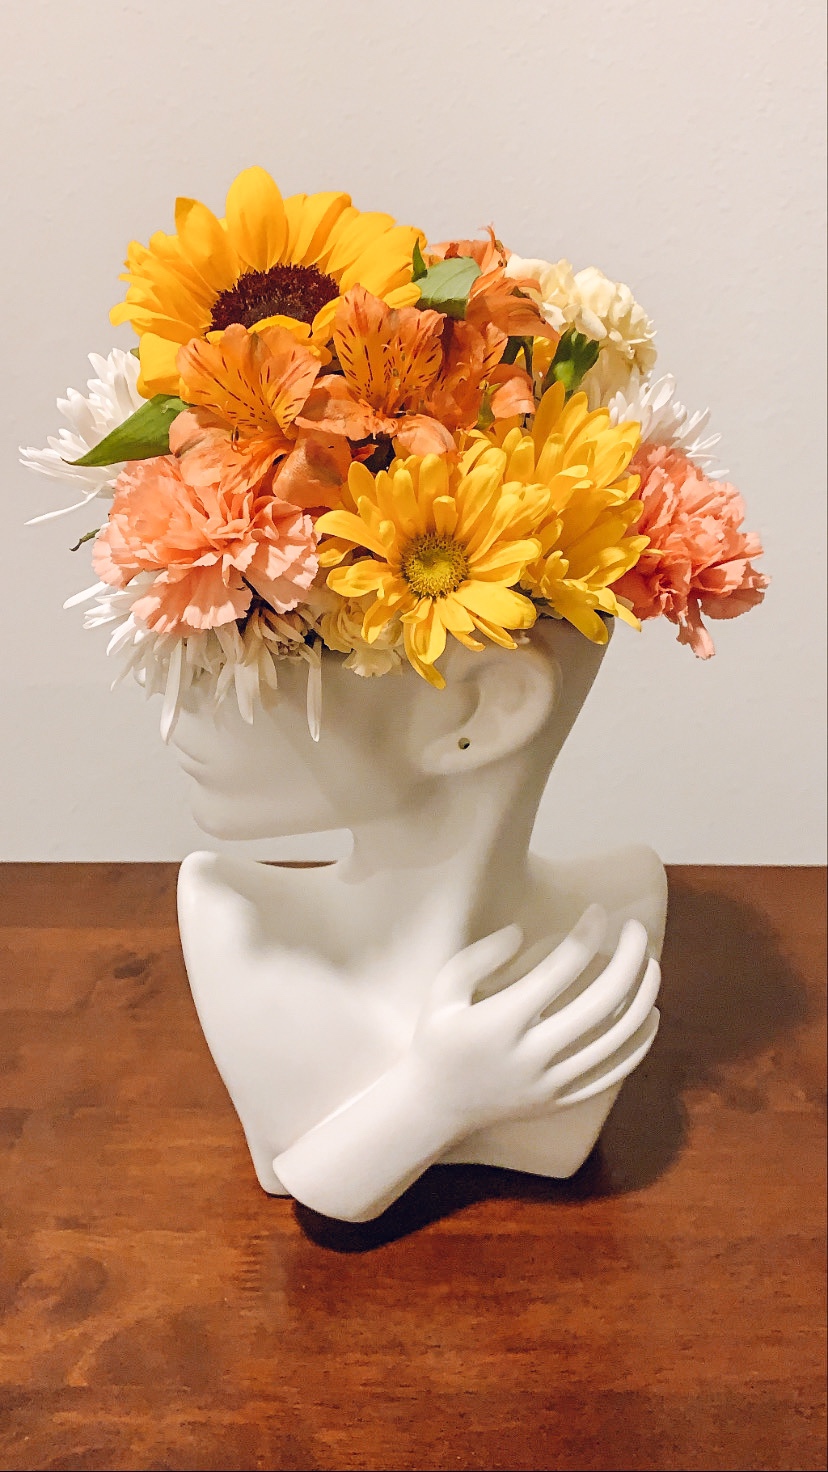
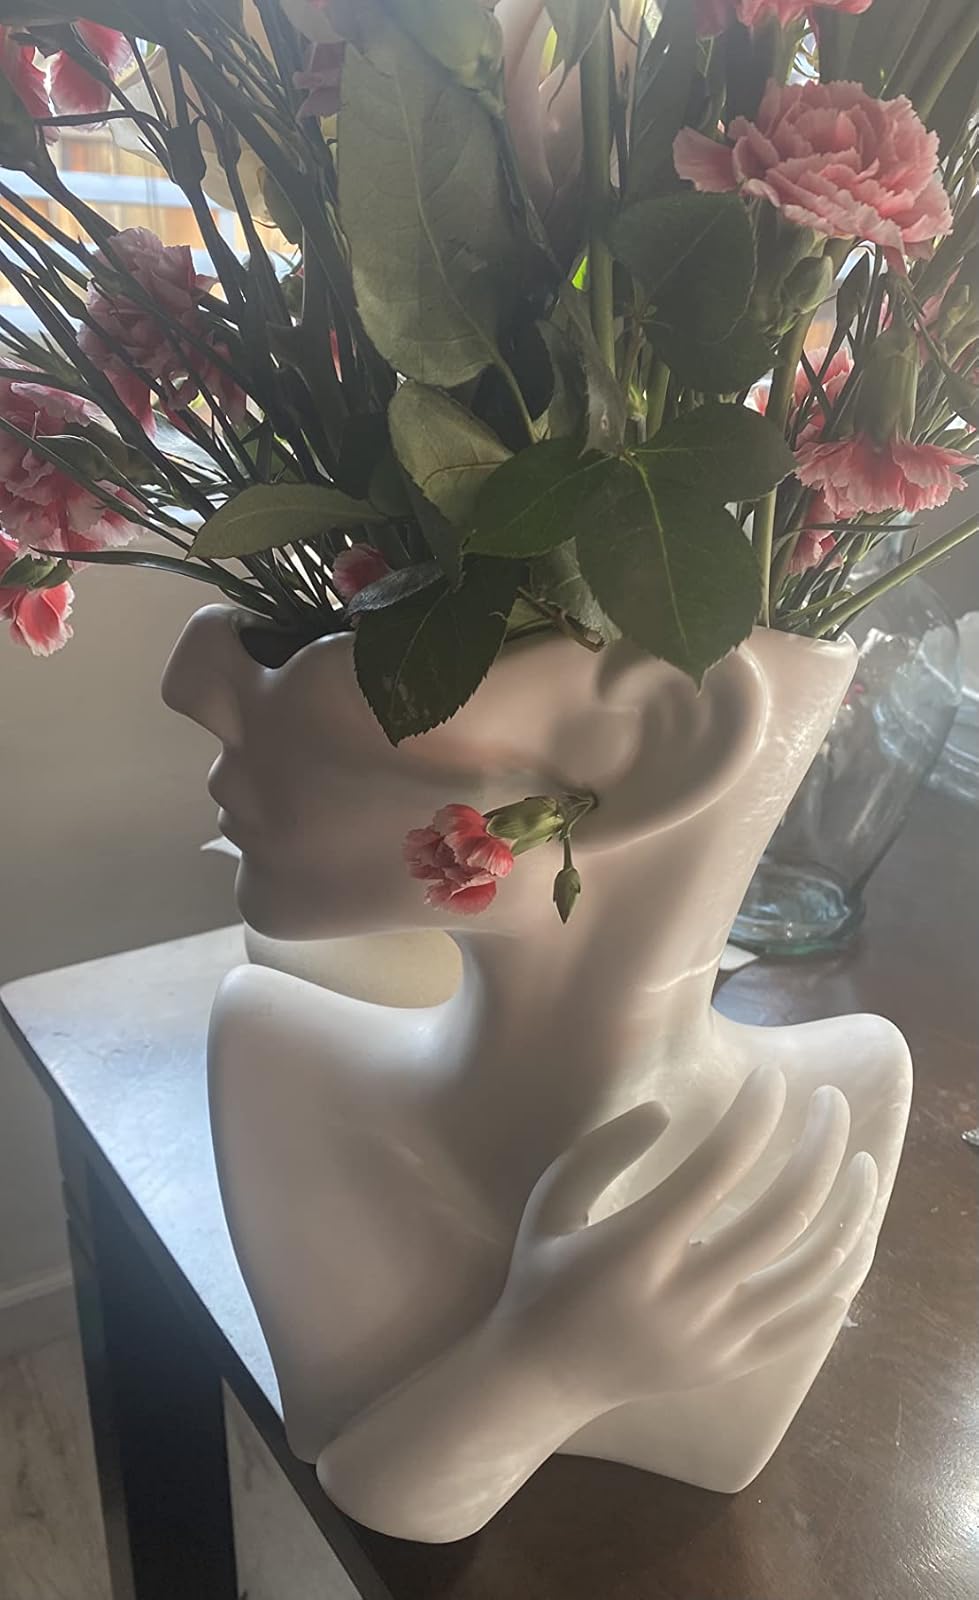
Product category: vase
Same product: yes